Temple of Eshmun

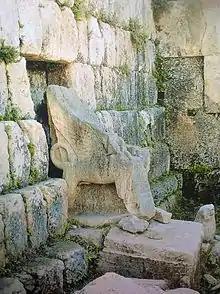
Throne of Astarte at the Eshmun Temple

The Temple of Eshmun is an ancient place of worship dedicated to Eshmun, the Phoenician god of healing. It is located near the Awali river, northeast of Sidon in southwestern Lebanon. The site was occupied from the 7th century BC to the 8th century AD, suggesting an integrated relationship with the nearby city of Sidon. Although originally constructed by Sidonian king Eshmunazar II in the Achaemenid era ( 529–333 BC) to celebrate the city's recovered wealth and stature, the temple complex was greatly expanded by Bodashtart, Yatonmilk and later monarchs. Because the continued expansion spanned many centuries of alternating independence and foreign hegemony, the sanctuary features a wealth of different architectural and decorative styles and influences.